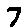
Label: 7